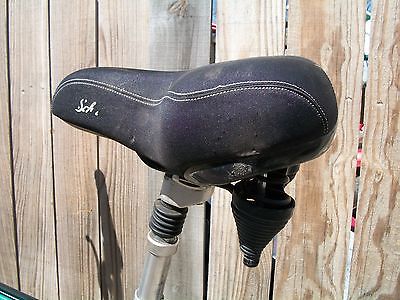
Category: bicycle